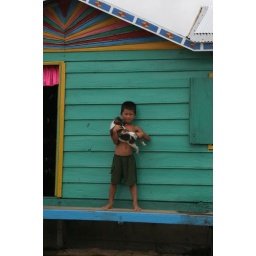
Cambodian boy with dog in floating village in Cambodia